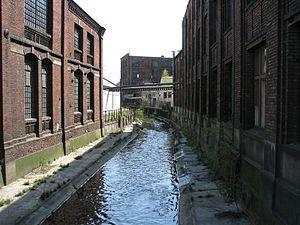
Pabianice est une ville, située dans le powiat de Pabianice, dans la voïvodie de Łódź, dans la partie centrale de la Pologne.